Rosalyn Tureck

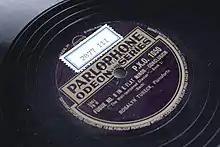
Tureck recording of Bach, Parlophone Records

For a while she followed Wanda Landowska in playing Bach's keyboard music on a harpsichord but later returned to playing the piano. In 1970, Tureck performed in Boston for the Peabody Mason Concert series. She was an honorary fellow of St Hilda's College, Oxford.